The Understudy (novel)

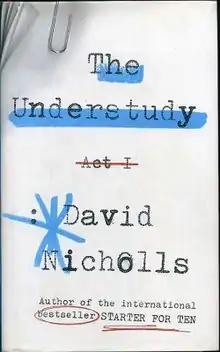
First edition

Stephen C. McQueen is an actor living in London. Unlike his namesake, the famous Hollywood star, Stephen does not enjoy success, even though he considers himself very good at his profession. His career basically consists of "playing" dead people, i.e. victims of TV crimes, and the eponymous leading role in "Sammy the Squirrel Sings Favourite Nursery Rhymes". He lives in a bedsit, and cannot even afford a refrigerator. His wife Alison left him for another man.